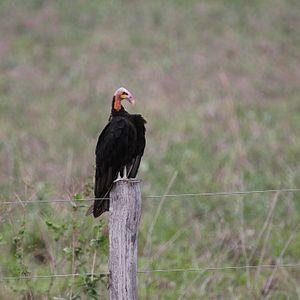
L'Urubu à tête jaune est une espèce de rapaces de la famille des Cathartidae, comprenant les vautours du Nouveau Monde. Il n'était pas distingué du Grand Urubu jusqu'en 1964. Il est plus petit que celui-ci, avec une envergure de 150 à 165 cm, une longueur de corps de 53 à 66 cm et un poids allant de 0,95 à 1,55 kg. Le plumage est noir, et la tête et le cou, qui sont sans plumes, sont jaune orangé avec des zones rouges ou bleues. Il n'a pas de syrinx, aussi ses vocalisations sont limitées à des grognements ou de faibles sifflements.
Cathartes est un genre d'oiseaux regroupant trois espèces actuelles de vautours néarctiques, rapaces diurnes charognards, connus sous le nom d'urubus et appartenant à la famille des Cathartidae. Tous sont noirs, avec la tête nue laissant apparaître une peau vivement colorée. La plus grande des espèces est l'Urubu à tête rouge qui se distingue à la peau nue rouge de sa tête ; les deux autres : l'Urubu à tête jaune et le Grand Urubu, sont assez semblables, et diffèrent en moyenne par leur taille, et par leur coloration. Tous se nourrissent principalement de carcasses, bien que certains oiseaux puissent occasionnellement chasser de petites proies. Ces urubus ne construisent pas de nid et pondent généralement à même le sol ; la ponte compte classiquement deux œufs, et les petits sont nourris au nid par les deux parents, avant de prendre leur envol au bout de deux ou trois mois.